Jack Daniel's

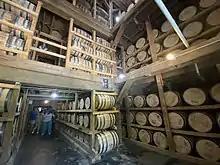
Barrels of whiskey aging in a barrelhouse

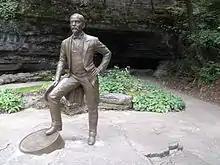
Statue of Jack Daniel in front of the spring from which he drew the water for producing his whiskey. The current production uses water drawn from about behind from the grotto.

The mash for Jack Daniel's is composed of 80% corn, 12% rye, and 8% malted barley, and is distilled in copper stills. It is then filtered through stacks of sugar maple charcoal. The company refers to this filtering step as "mellowing". This extra step, known as the Lincoln County Process, removes impurities and the taste of corn. The company argues this extra step makes the product different from bourbon. However, Tennessee whiskey is required to be "a straight Bourbon Whiskey" under terms of the North American Free Trade Agreement and Canadian law. A distinctive aspect of the filtering process is that the Jack Daniel's brand grinds its charcoal before using it for filtering. After the filtering, the whiskey is stored in newly handcrafted oak barrels, which give the whiskey its color and most of its flavor.